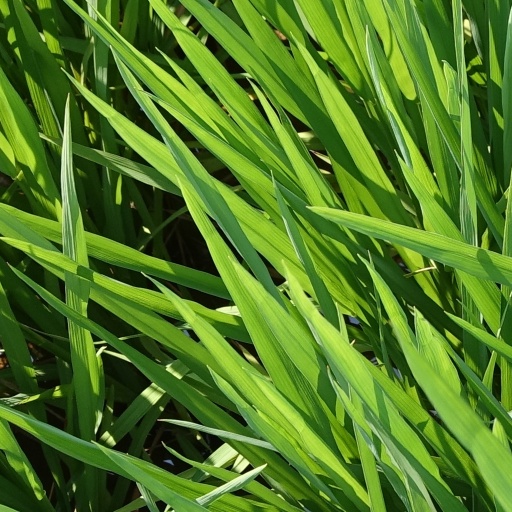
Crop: rice